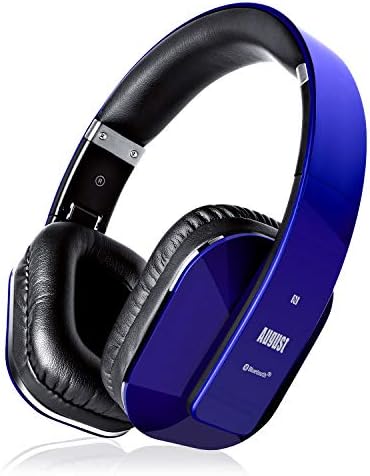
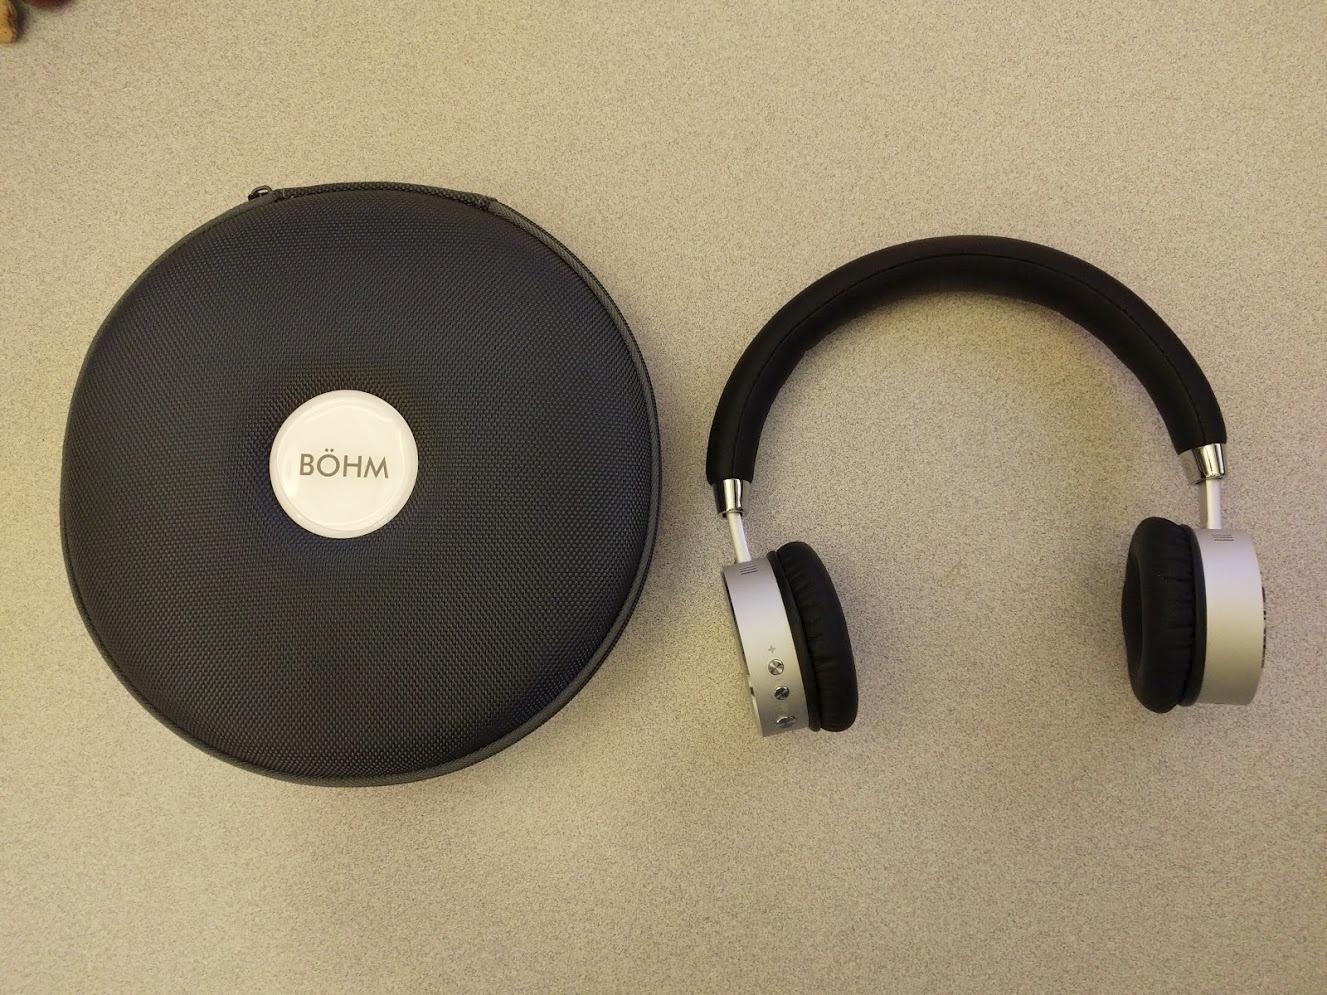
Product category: headphones
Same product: no